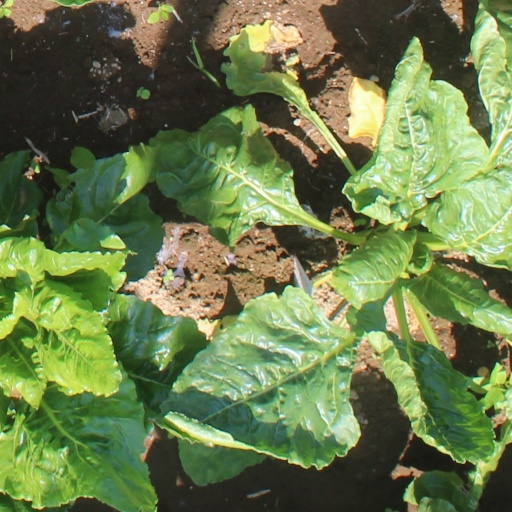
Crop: sugar beet